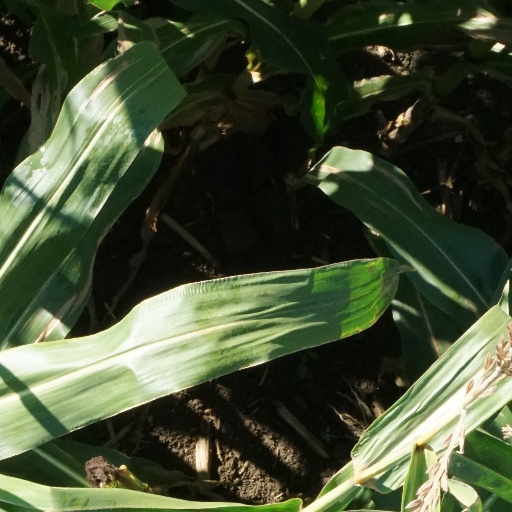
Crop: maize; corn